Poughkeepsie Yacht Club

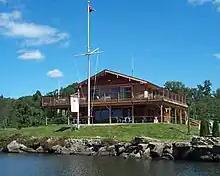
Clubhouse.

The Poughkeepsie Yacht Club (PYC) is a small private yacht club based in the Hudson River Valley in upstate New York. The club is one of the earliest yachting institutions in America and founded in 1892. The club is located on the eastern shore in the heart of the Hudson Valley, on a part of the Hudson River about halfway between New York City and Albany. It shares a close proximity to the Hyde Park historic sites and the town of Rhinebeck. Its officers include a Commodore, Vice-Commodore, Rear-Commodore, Measurer, Secretary, and Treasurer.